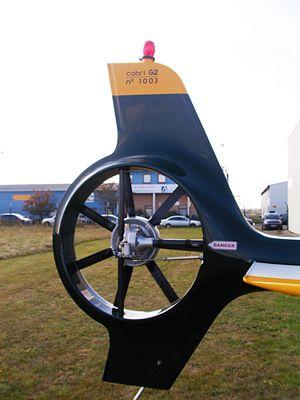
Guimbal Cabri G2 fenestron
Le Cabri G2 est un hélicoptère léger biplace de la firme Guimbal, construit principalement en matériaux composites et utilisant un moteur à pistons de 145 ch. Sa conception fait appel aux toutes dernières évolutions en matière de technologies aéronautiques appliquées à l’hélicoptère et en matière de sécurité. Le Cabri G2 devant être un hélicoptère certifié, il a été conçu dans le but de répondre aux exigences de la norme CS-27.